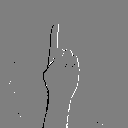
ASL letter: z